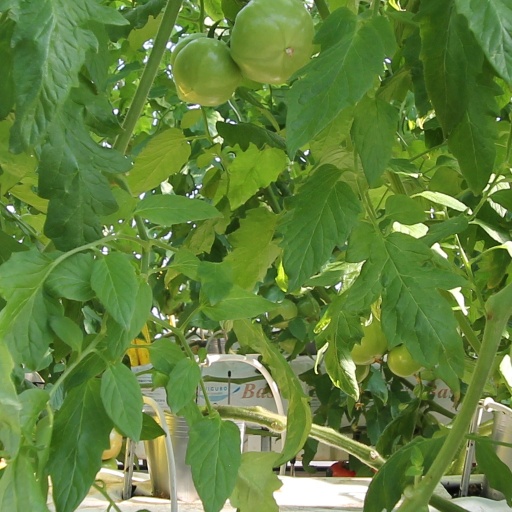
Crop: tomato